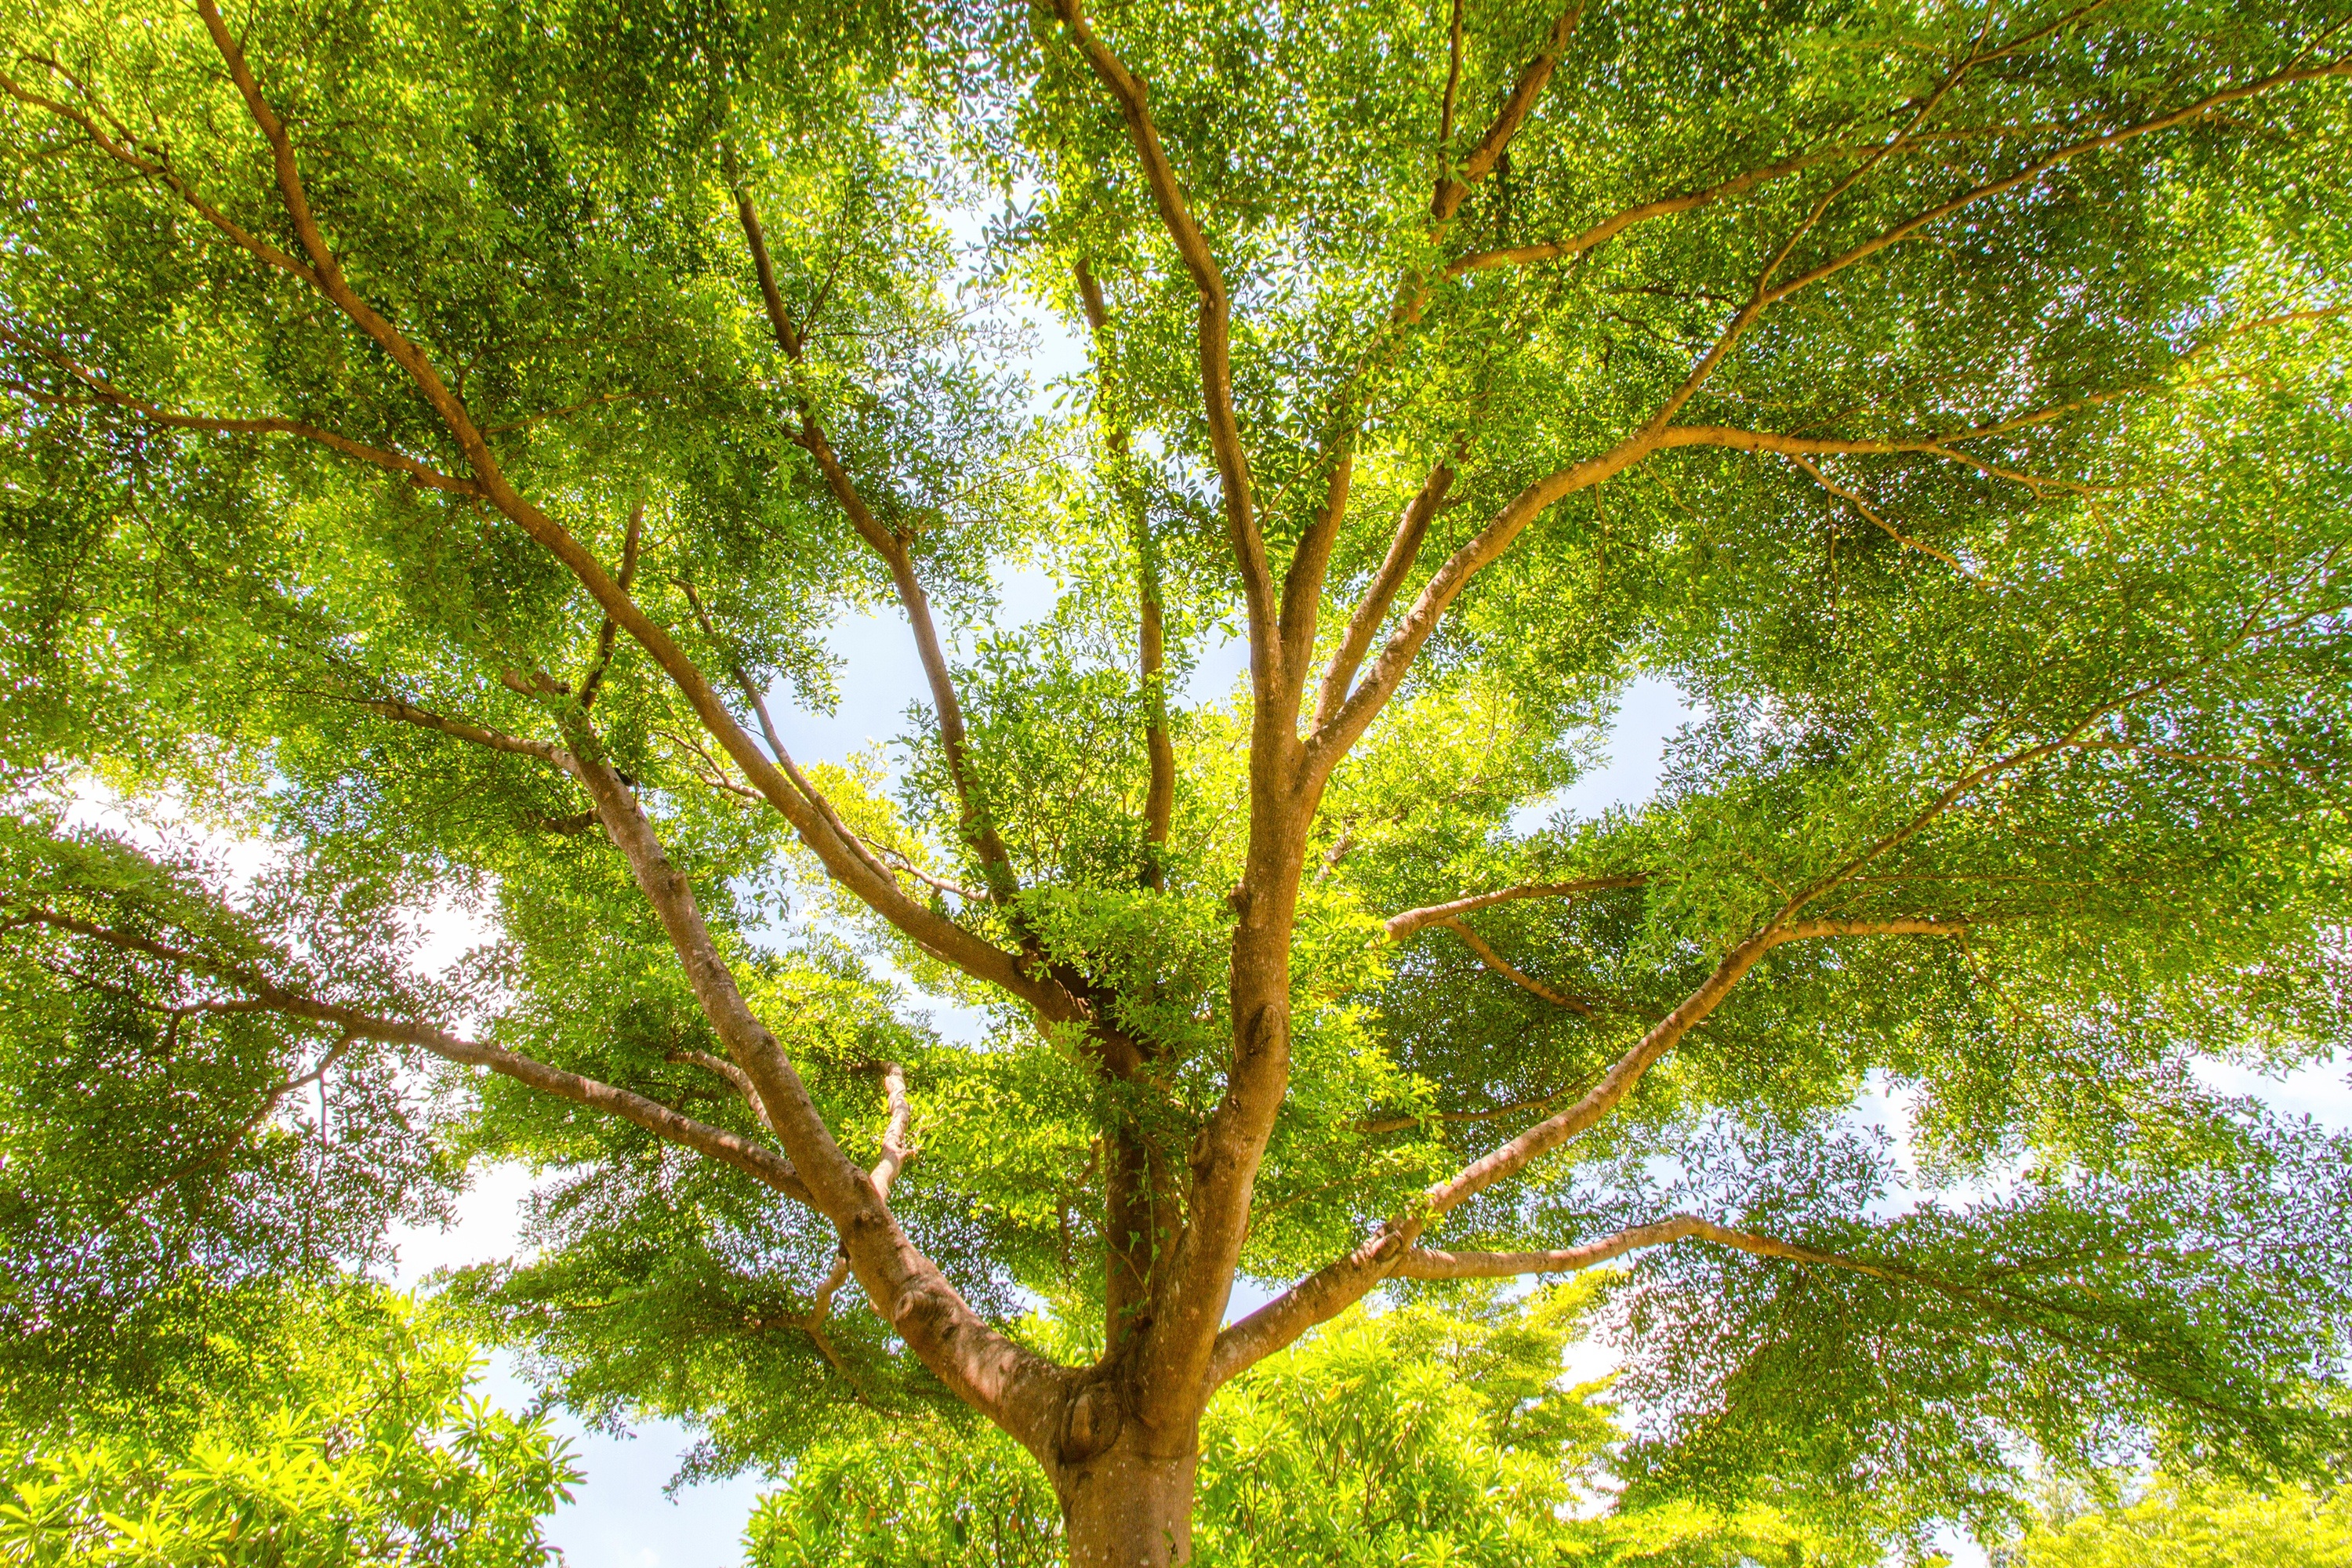
tree, forest, branch, plant, sunlight, leaf, botany, maple tree, twigs, vegetation, deciduous, grove, backlit, woodland, larch, ecosystem, flowering plant, maidenhair tree, biome, old growth forest, woody plant, temperate broadleaf and mixed forest, temperate coniferous forest, land plant, plane tree family